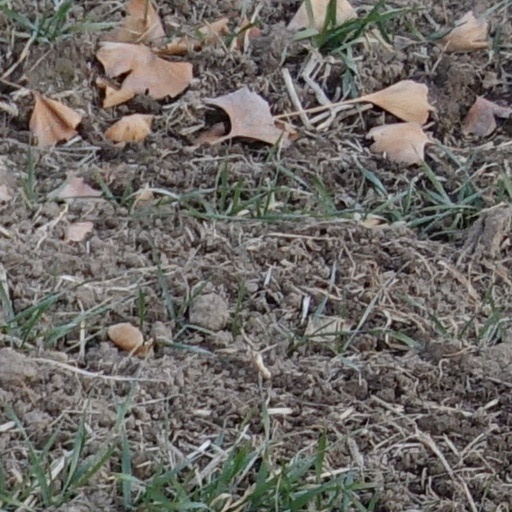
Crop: wheat